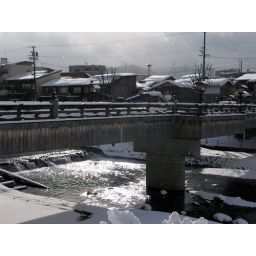
The sun breaks through the snow and clouds and lights up the river and some roofs in Takayama.